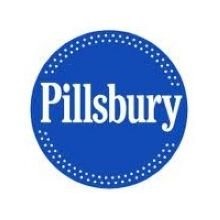
Item Name: General Mills Pillsbury Strawberry Creme Cheese Puff Pastry Dough - Strudel Sticks, 2.75 Ounce -- 96 per case.
Bullet Point: Ships frozen, CANNOT be cancelled after being processed.
Product Description: General Mills Pillsbury Strawberry Creme Cheese Puff Pastry Dough - Strudel Sticks, 2.75 Ounce -- 96 per case. Artificial Strawberry Flavor Filling (Water, Strawberries, Sugar, High Fructose Corn Syrup, Modified Corn Starch, Cellulose Gel, Citric Acid, Potassium Sorbate And Sodium Benzoate [Preservatives], Artificial Flavor, Cellulose Gum, Colored With Red 40 And Blue 1),Enriched Flour (Wheat Flour, Malted Barley Flour, Niacin, Iron, Thiamin Mononitrate, Riboflavin, Folic Acid), Water, Cream Cheese (Milk, Cream, Cheese Cultures, Salt, Carob Bean Gum), Sugar, Soybean Oil, Salt, Corn Starch, Monocalcium Phosphate Monohydrate, Modified Tapioca Starch, Citric Acid, Calcium Sulfate, Monocalcium Phosphate, Modified Corn Starch, Potassium Sorbate (Preservative), Fumaric Acid, Artificial Color, Artificial Flavor, Egg. Slit-Top
Value: 96.0
Unit: Count

Price: 142.58